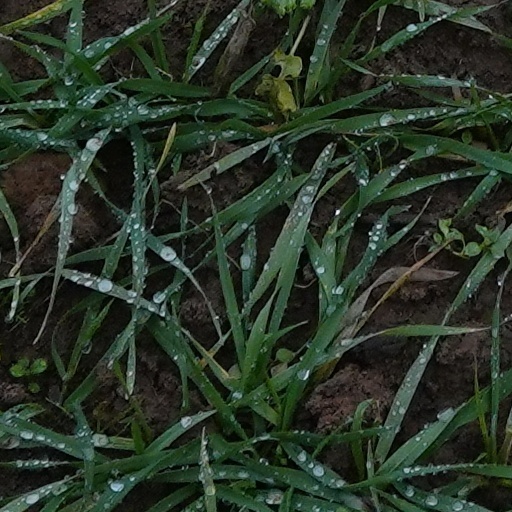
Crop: wheat